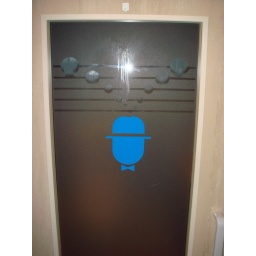
I found this boys bathroom door in the karaoke parlor amusing.